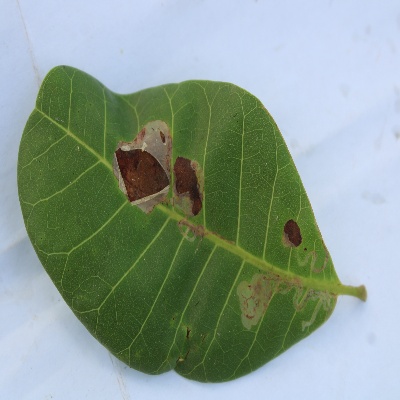
Crop: Cashew
Condition: leaf miner